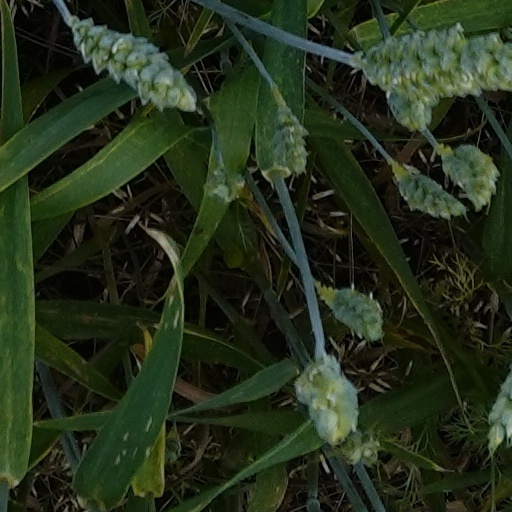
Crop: wheat